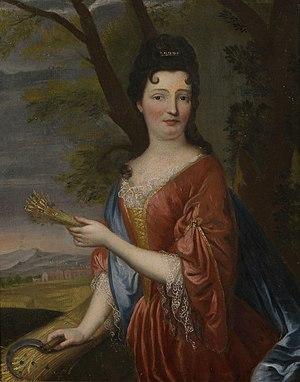
Portrait présumé de Madame de Marsan en Cérès